Parkanaur House

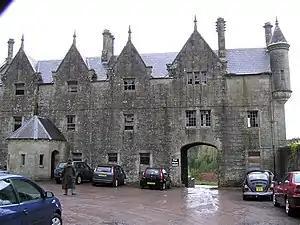
Parkanaur House

Parkanaur House is a Class A listed large Tudor Revival architecture house in the village of Castlecaulfield near Dungannon, County Tyrone, Northern Ireland.